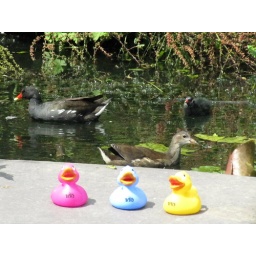
The centenary ducks are joined by the water hens in my back garden